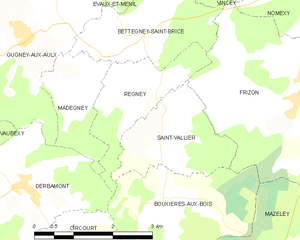
Carte des communes françaises Regney